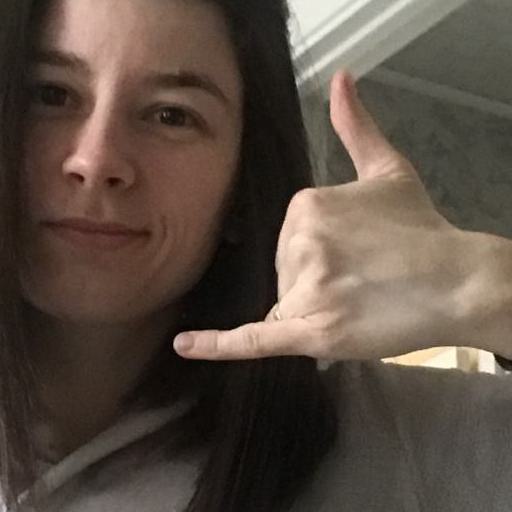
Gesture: call